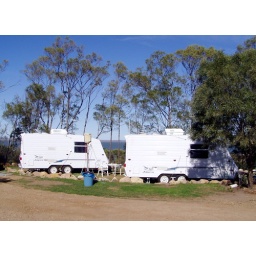
The 'balcony' over looked the dam where the red claw yabbies grow. The daily visit by the birds was a highlight.